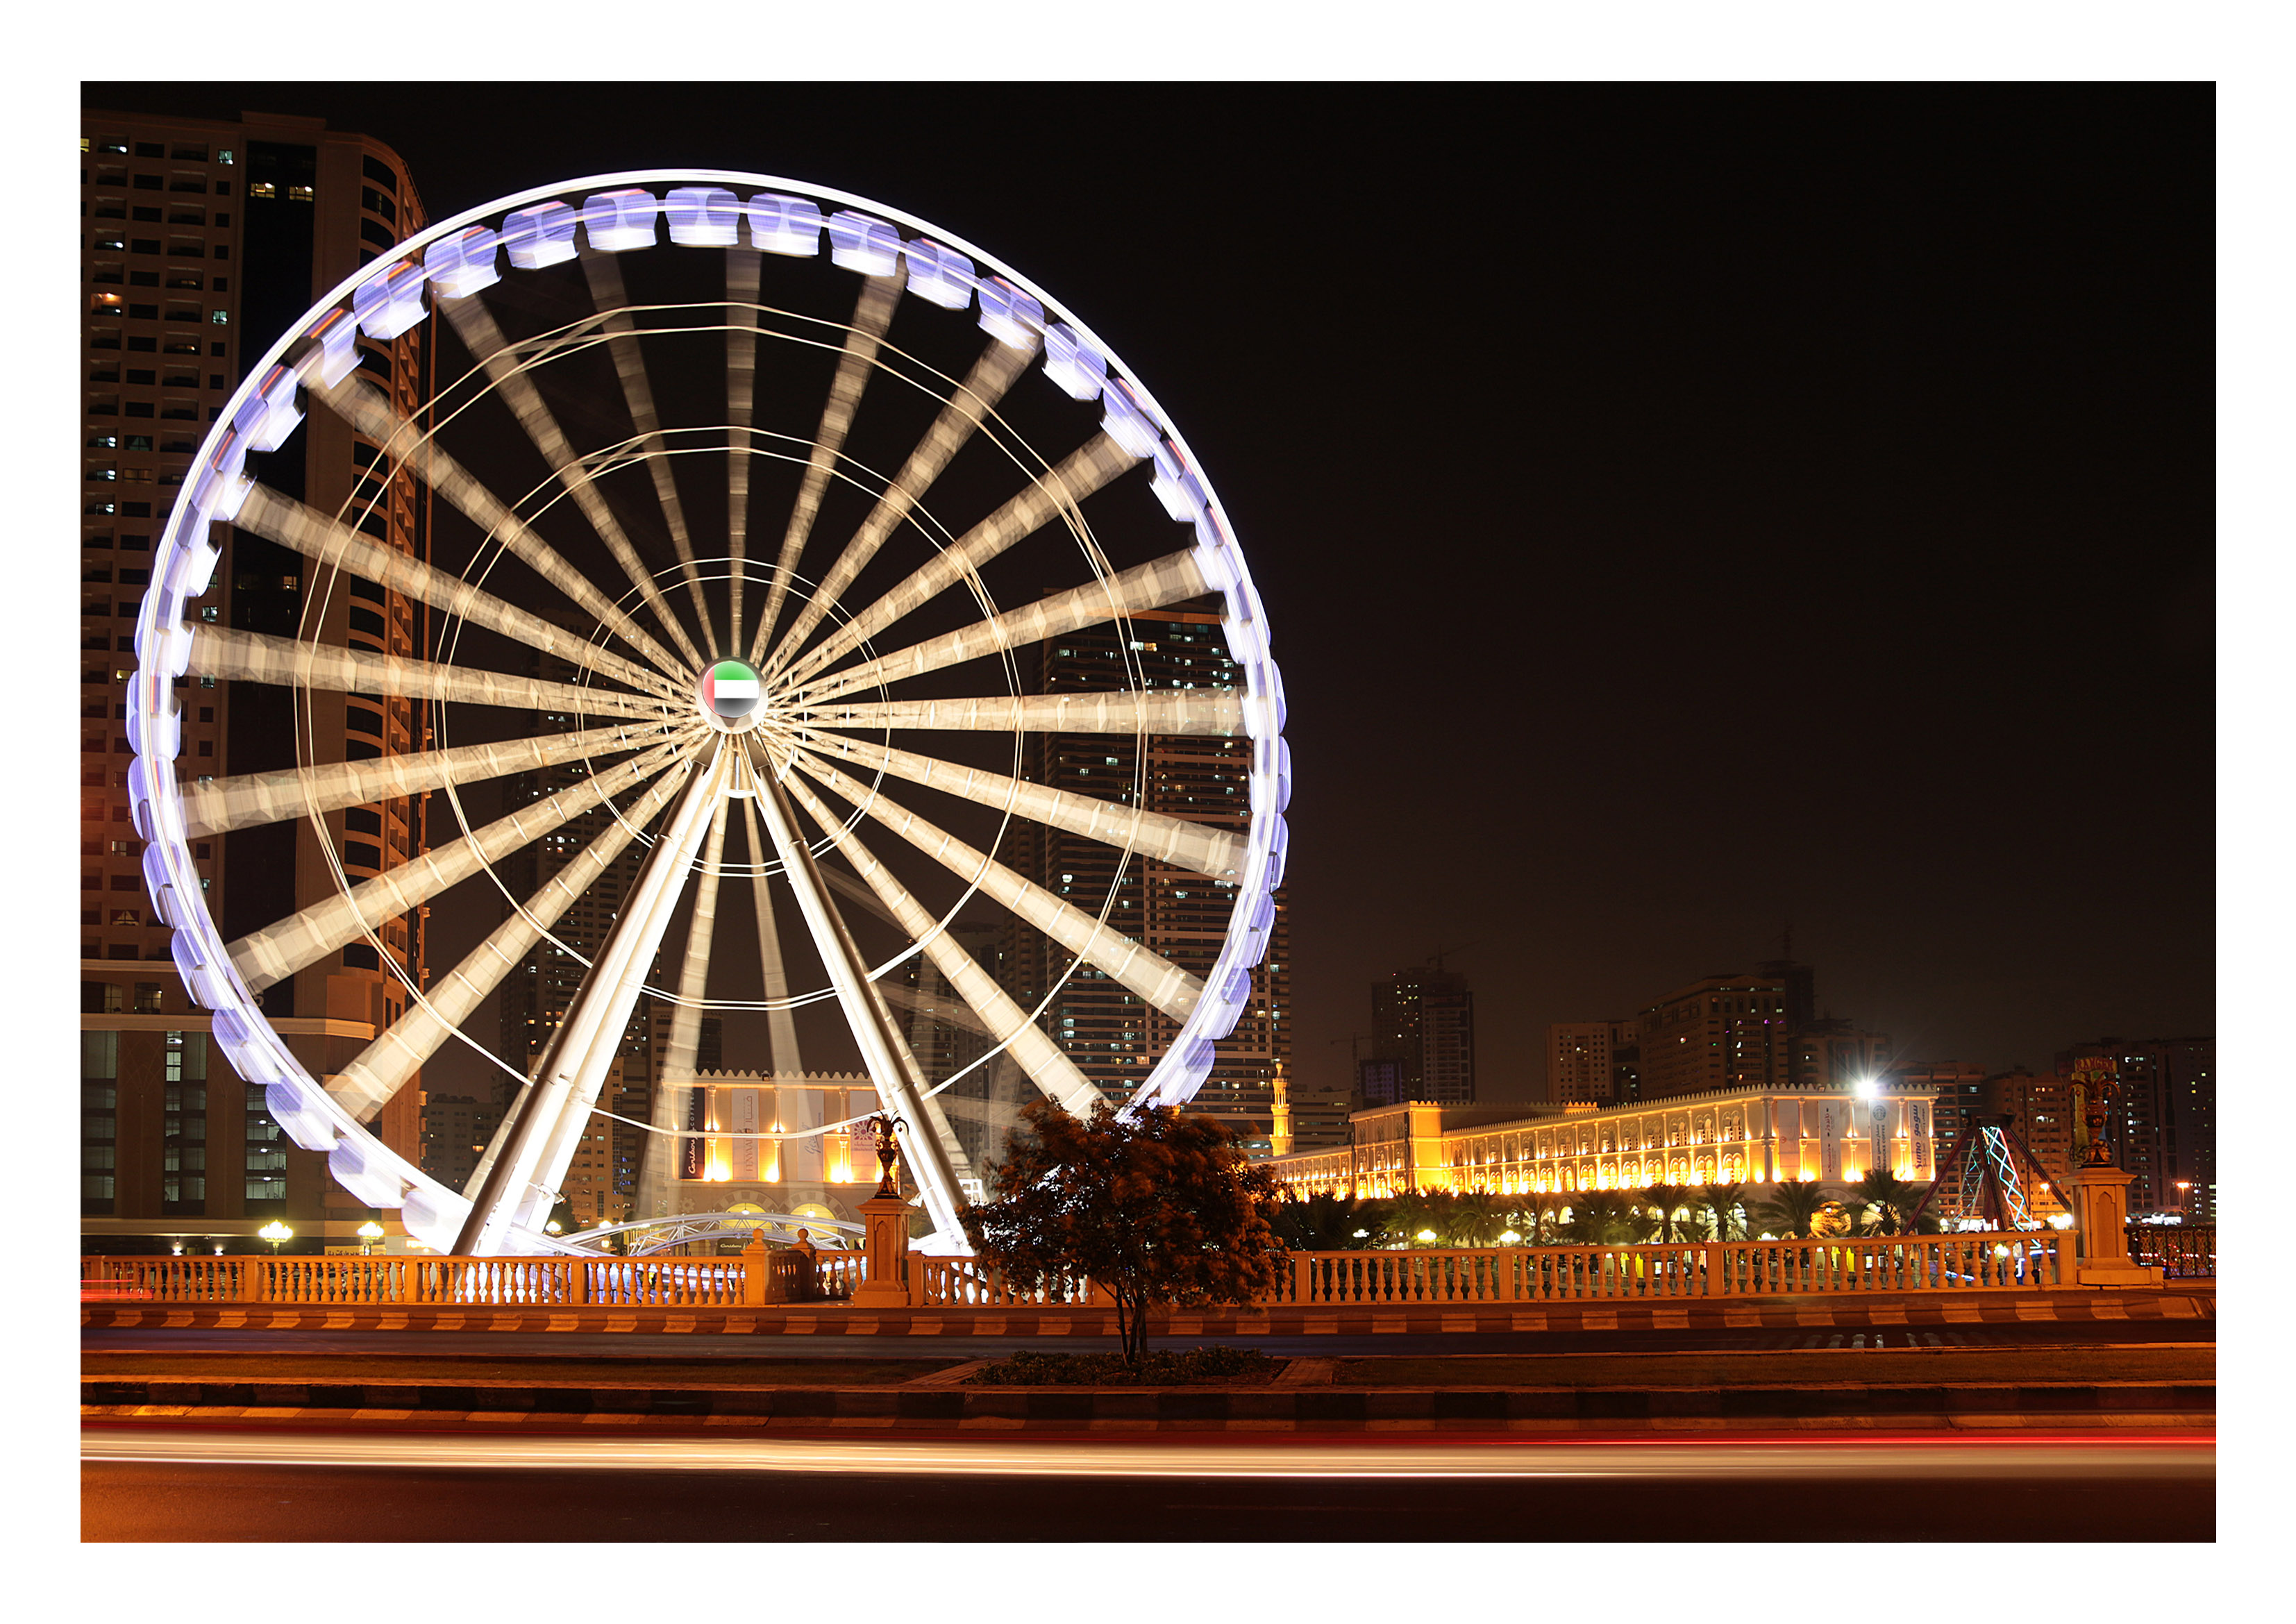
city, ferris wheel, landmark, wheel, tourist attraction, night, urban area, recreation, architecture, amusement park, automotive wheel system, metropolis, amusement ride, fair, midnight, nonbuilding structure